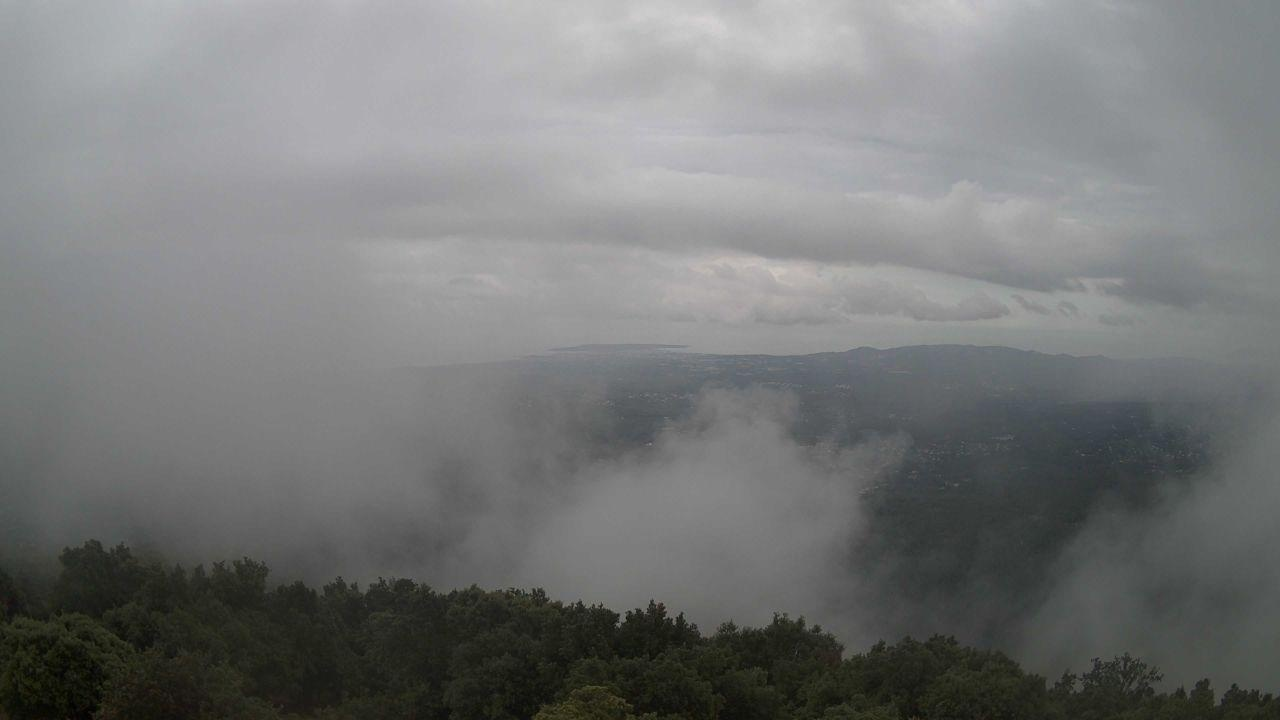
Fire: no
Smoke: no